Cyclotron

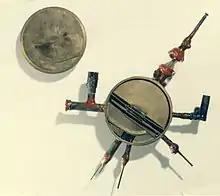
Lawrence's original cyclotron

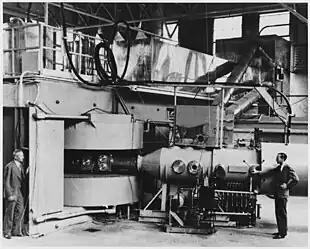
Lawrence's cyclotron at Lawrence Radiation Laboratory, University of California, Berkeley, California, constructed in 1939. The magnet is on the left, with the vacuum chamber between its pole pieces, and the beamline which analyzed the particles is on the right.

A key limitation of the earliest charged particle accelerators was that increasing the particle energy required extending the length of the acceleration path, which was only feasible and practical up to a certain point. In 1927, while a student at Kiel, German physicist Max Steenbeck was the first to formulate the concept of the cyclotron, but he was discouraged from pursuing the idea further. In late 1928 and early 1929, Hungarian physicist Leo Szilárd filed patent applications in Germany for the linear accelerator, cyclotron, and betatron. In these applications, Szilárd became the first person to discuss the resonance condition for a circular accelerating apparatus. However, neither Steenbeck's ideas nor Szilard's patent applications were ever published and therefore did not contribute to the development of the cyclotron.